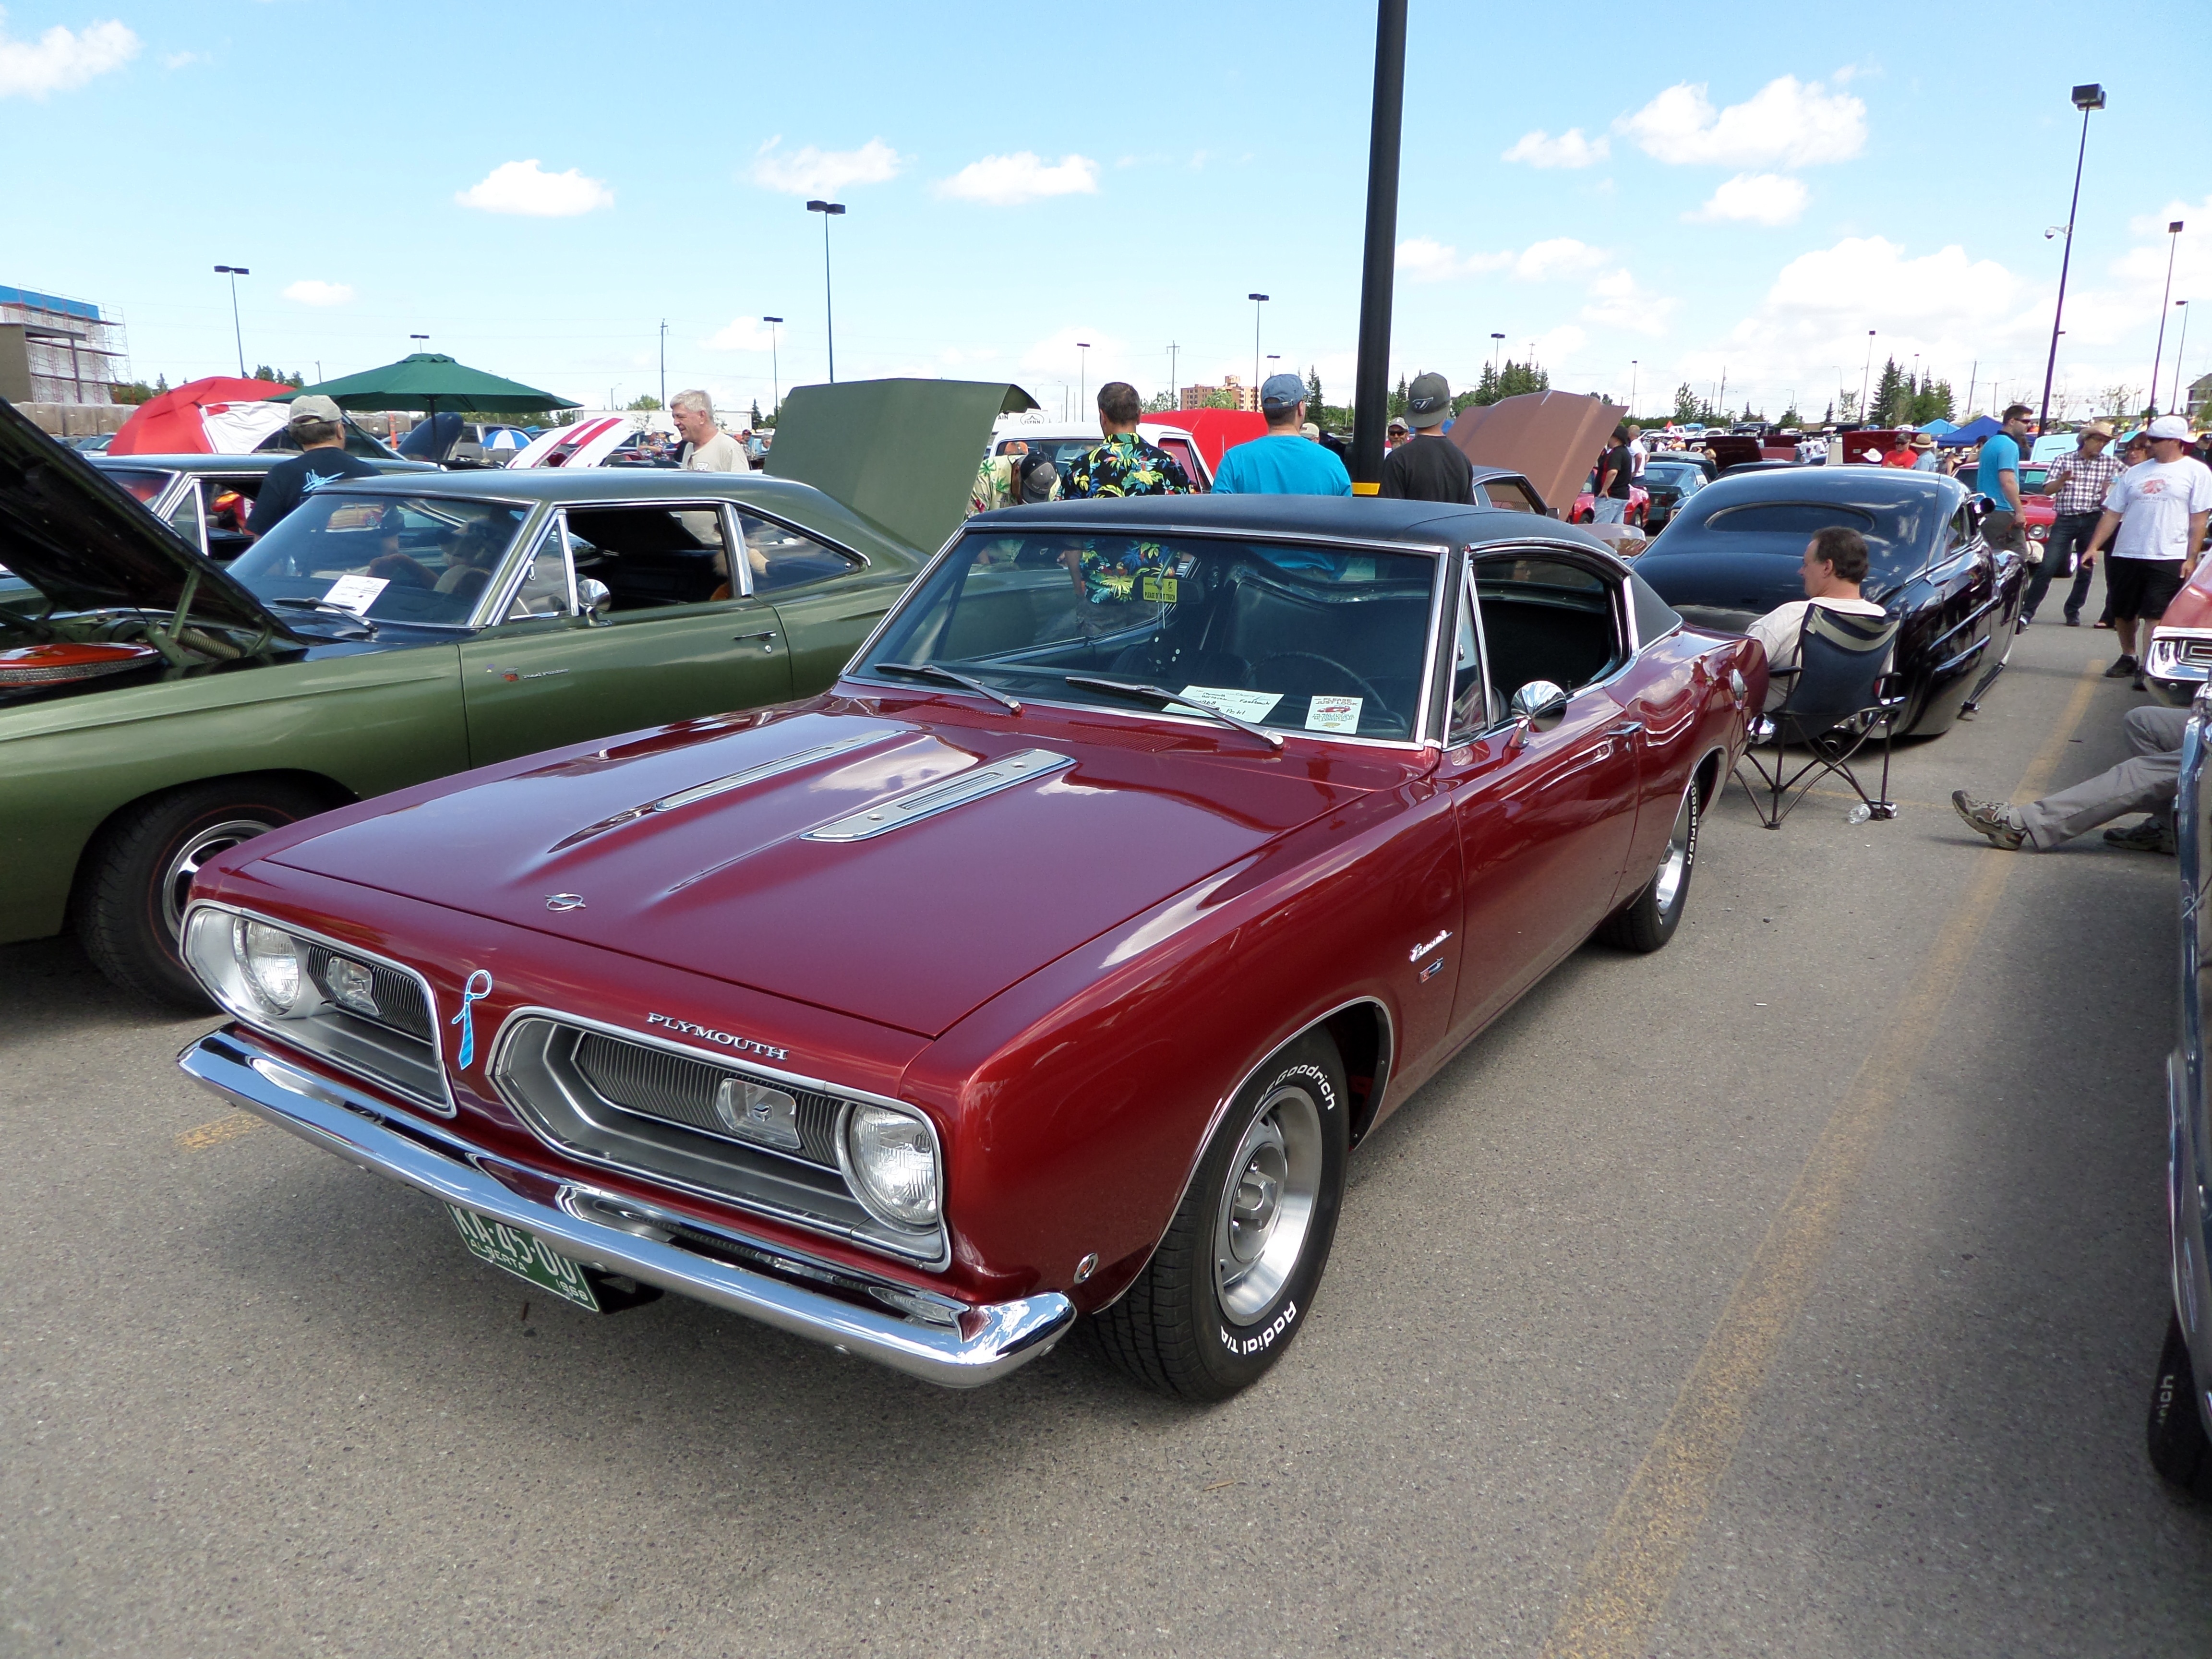
car, vehicle, show, classic car, motor vehicle, vintage car, muscle car, sedan, convertible, calgary, alberta, antique car, auto show, land vehicle, automobile make, automotive exterior, luxury vehicle, stock car racing, full size car